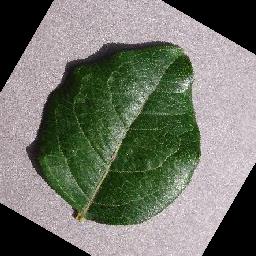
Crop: blueberry
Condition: healthy